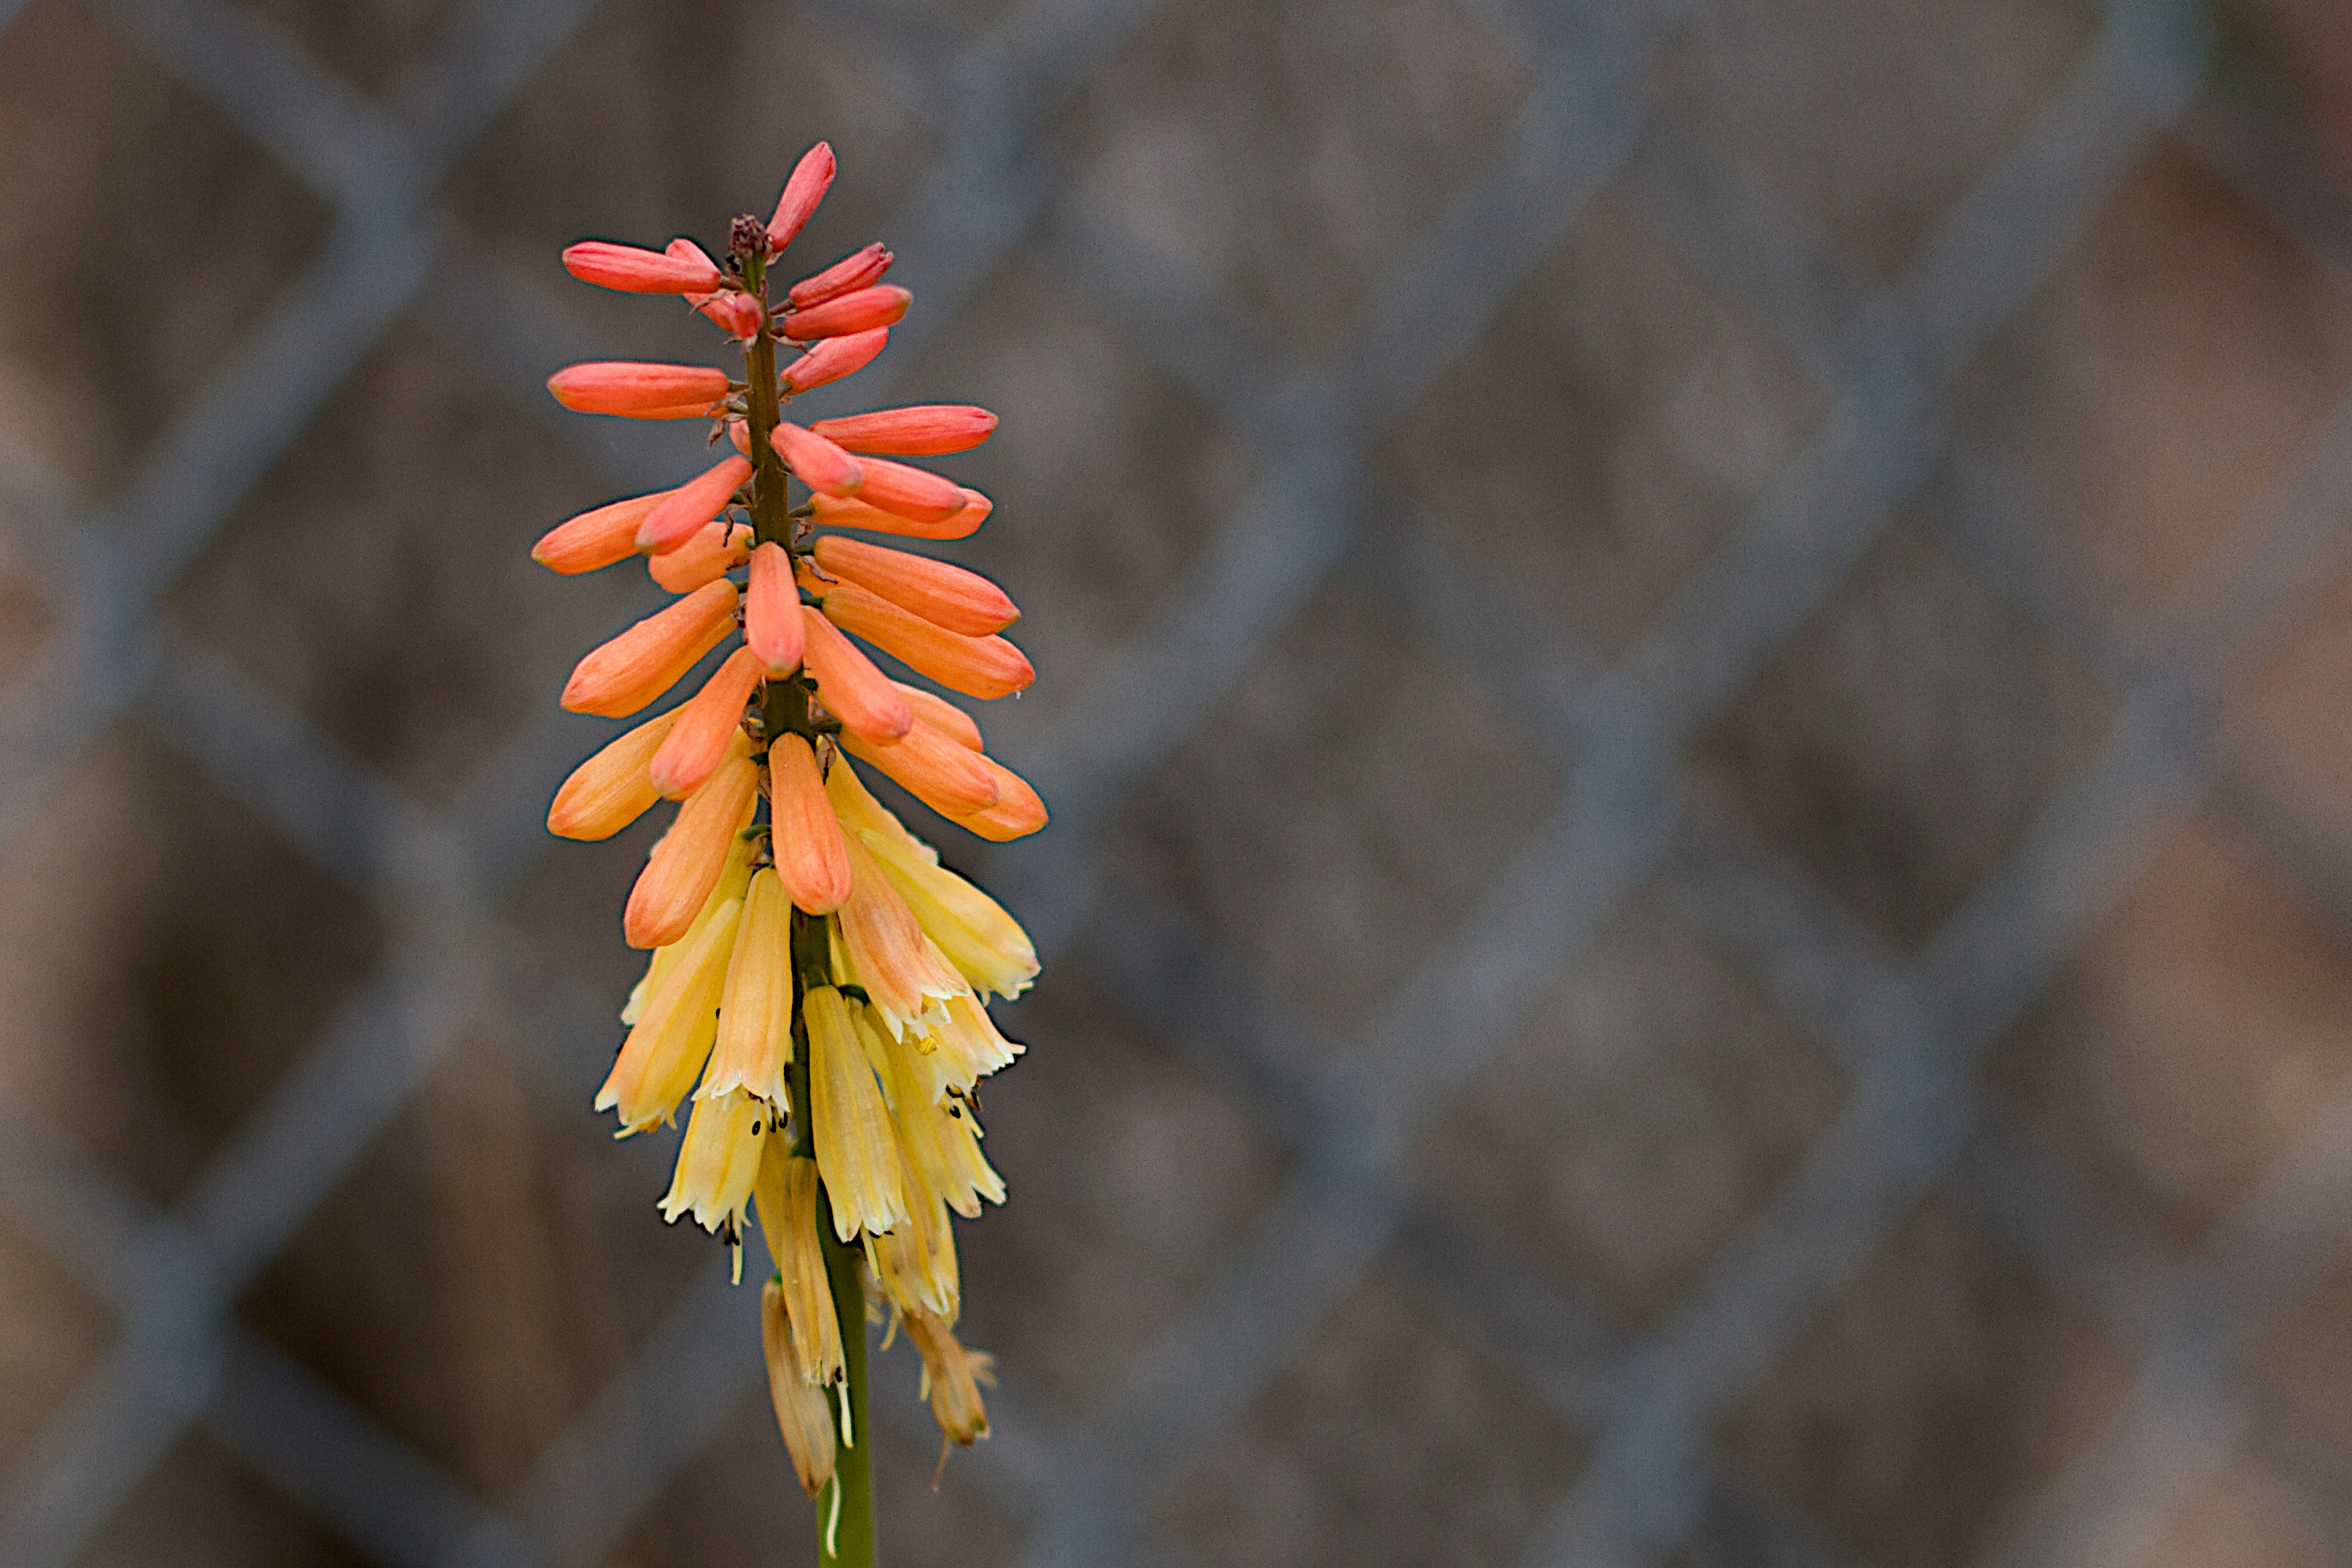
tree, branch, plant, leaf, flower, petal, botany, yellow, flora, wildflower, close up, macro photography, flowering plant, torch lily, plant stem, land plant